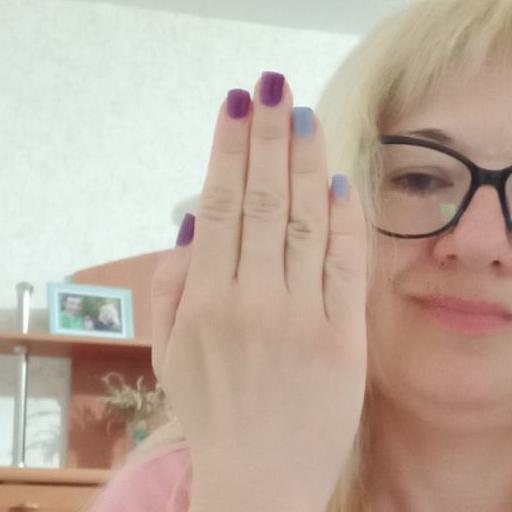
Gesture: stop_inverted